Andrei Purgin

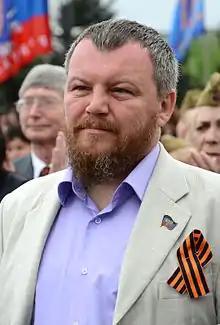
Purgin in 2015

Andrei Yevgenyevich Purgin (born 26 January 1972) is a Ukrainian pro-Russian activist, cofounder of the Donetsk Republic organization along with Aleksandr Tsurkan and Oleg Frolov. Until 4 September 2015 he was the Chairman of the People's Council of the Donetsk People's Republic.